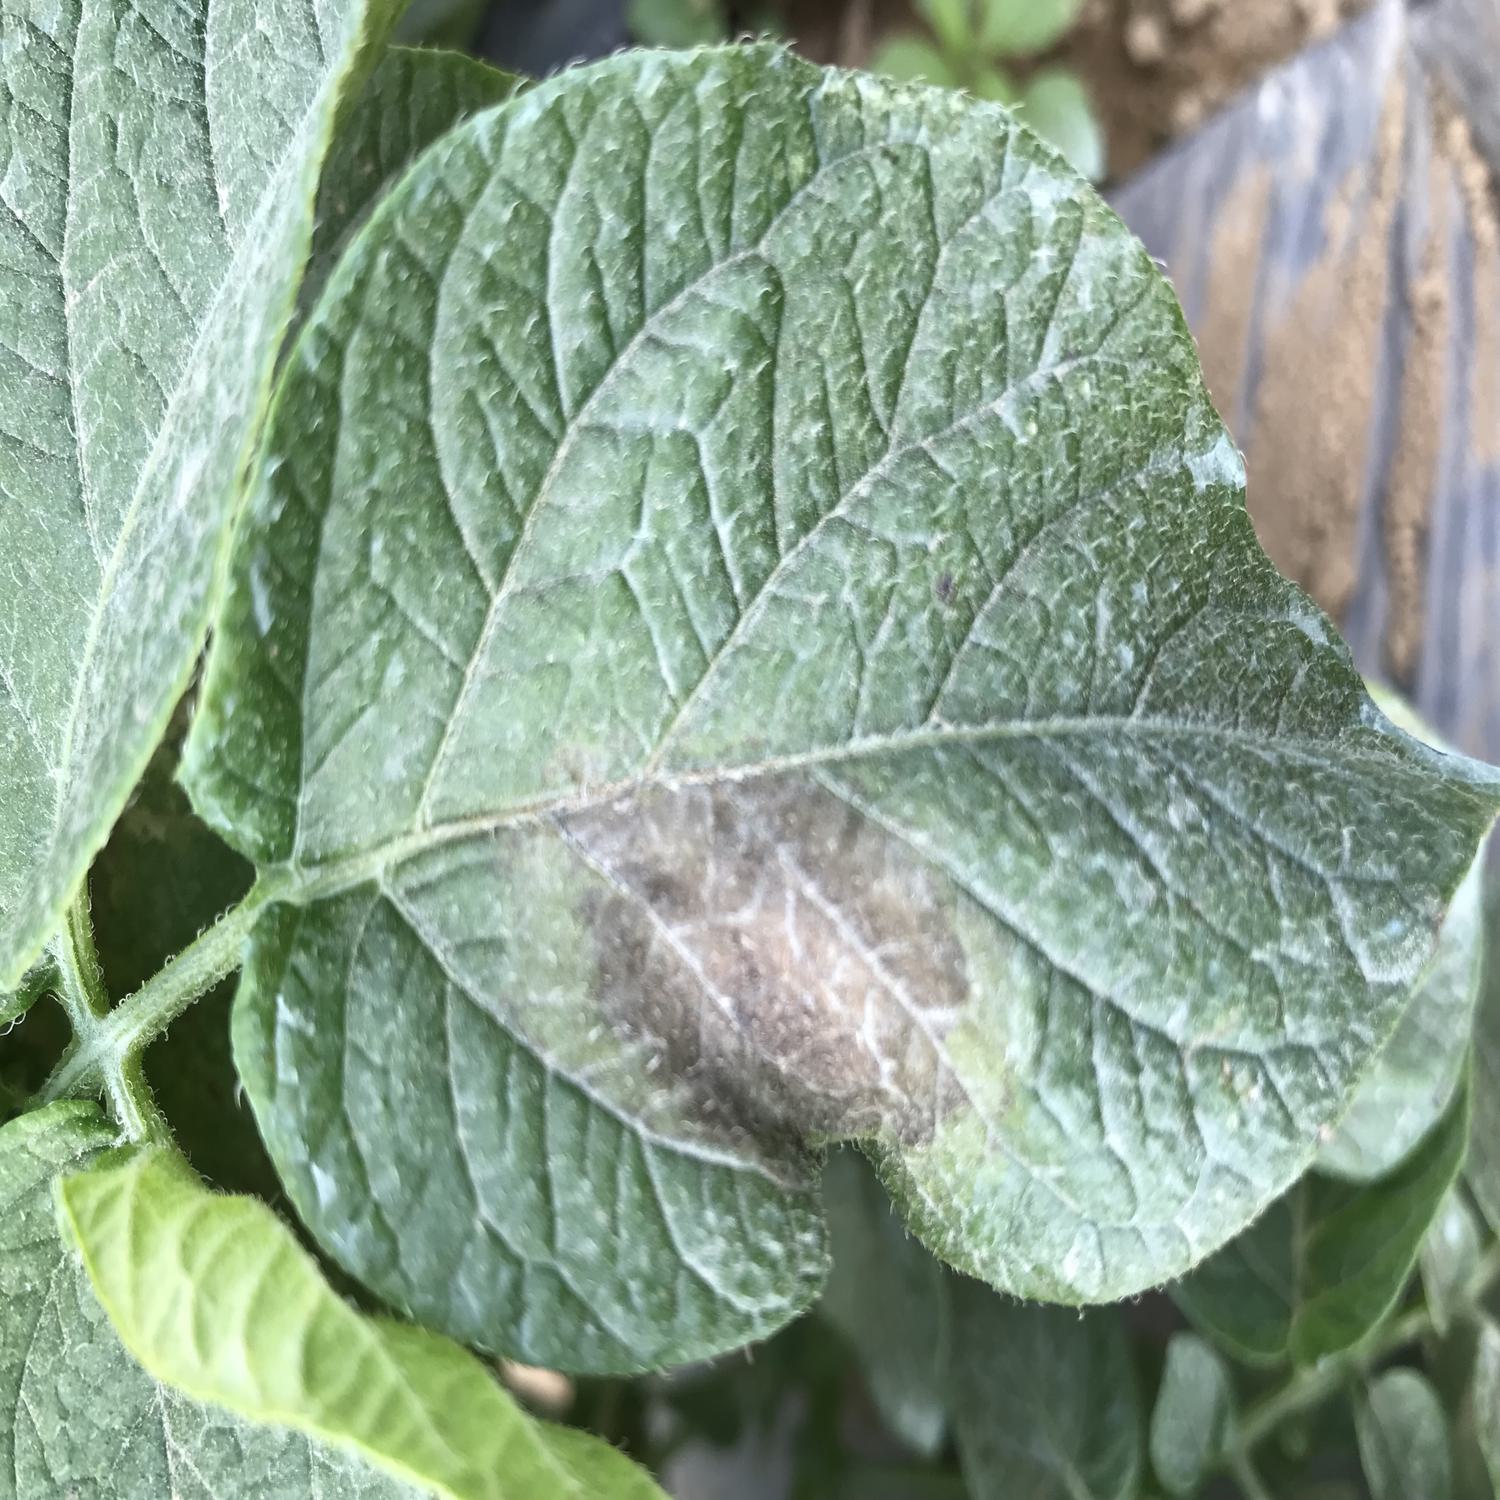
Label: Phytopthora